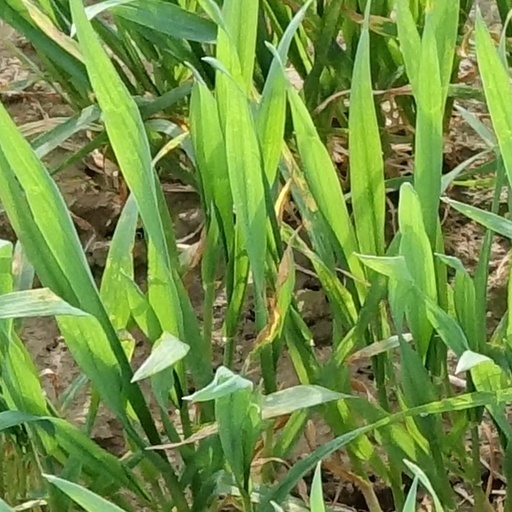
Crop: wheat